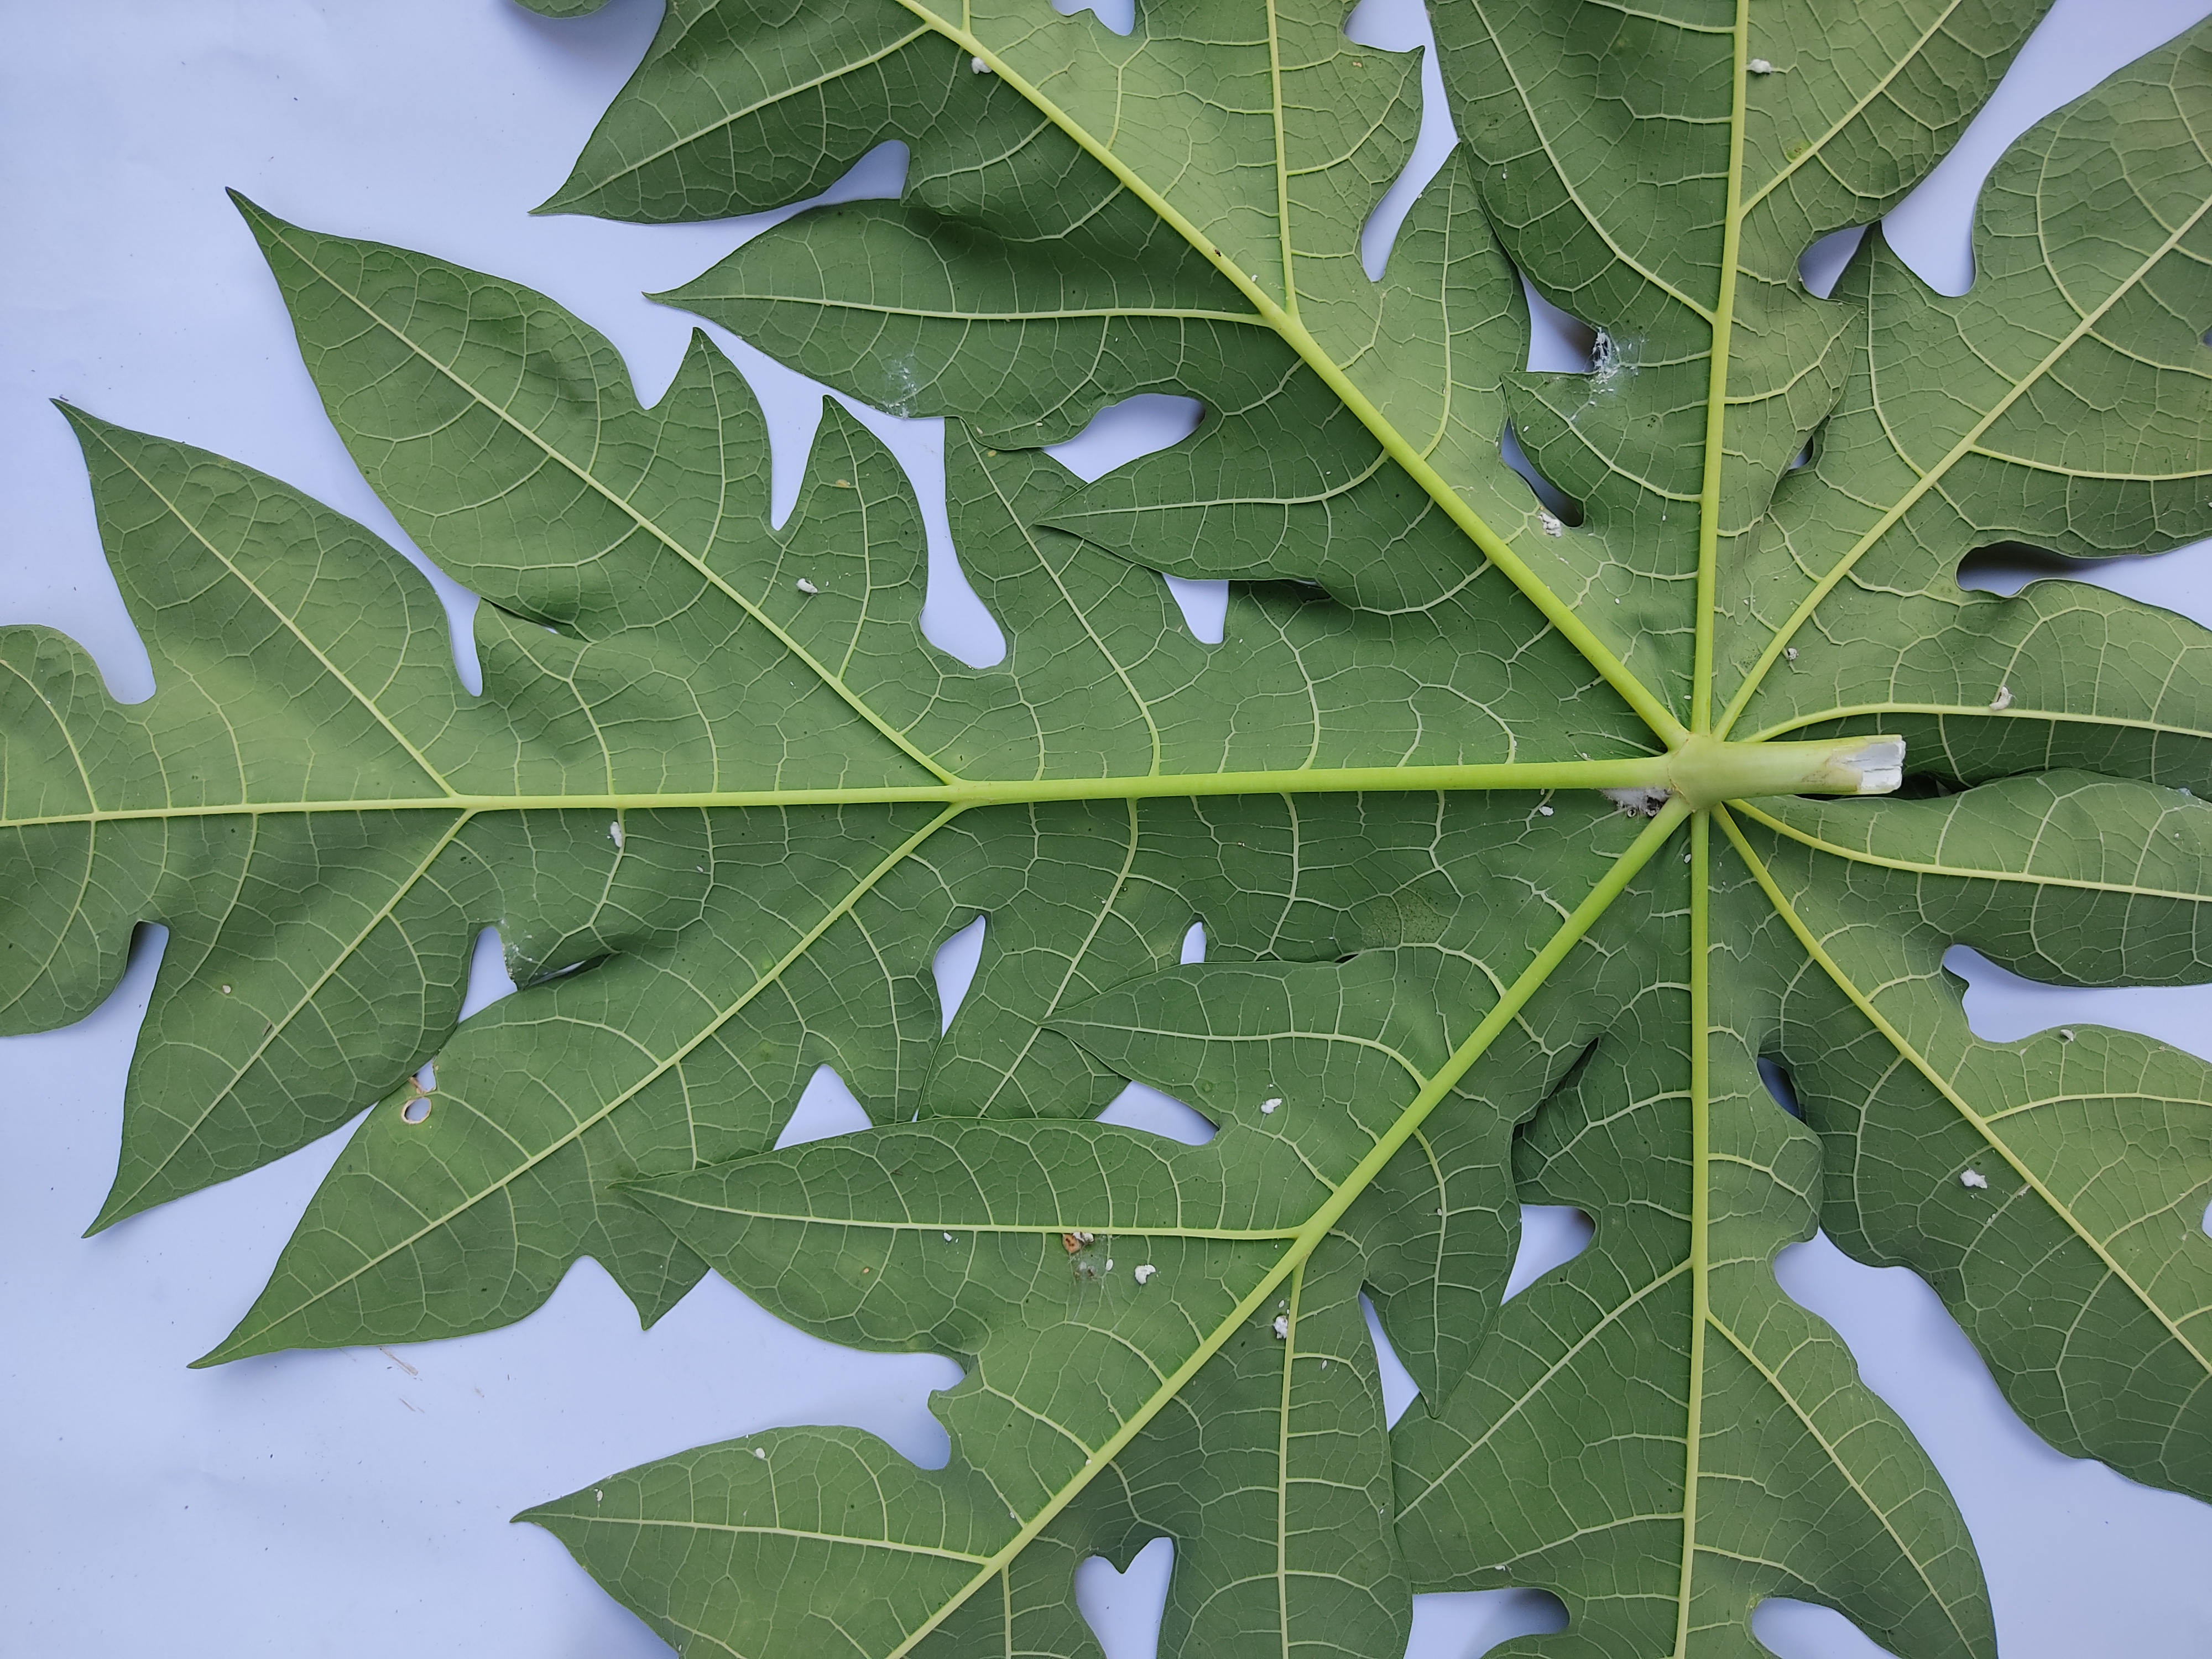
Label: Mealybug